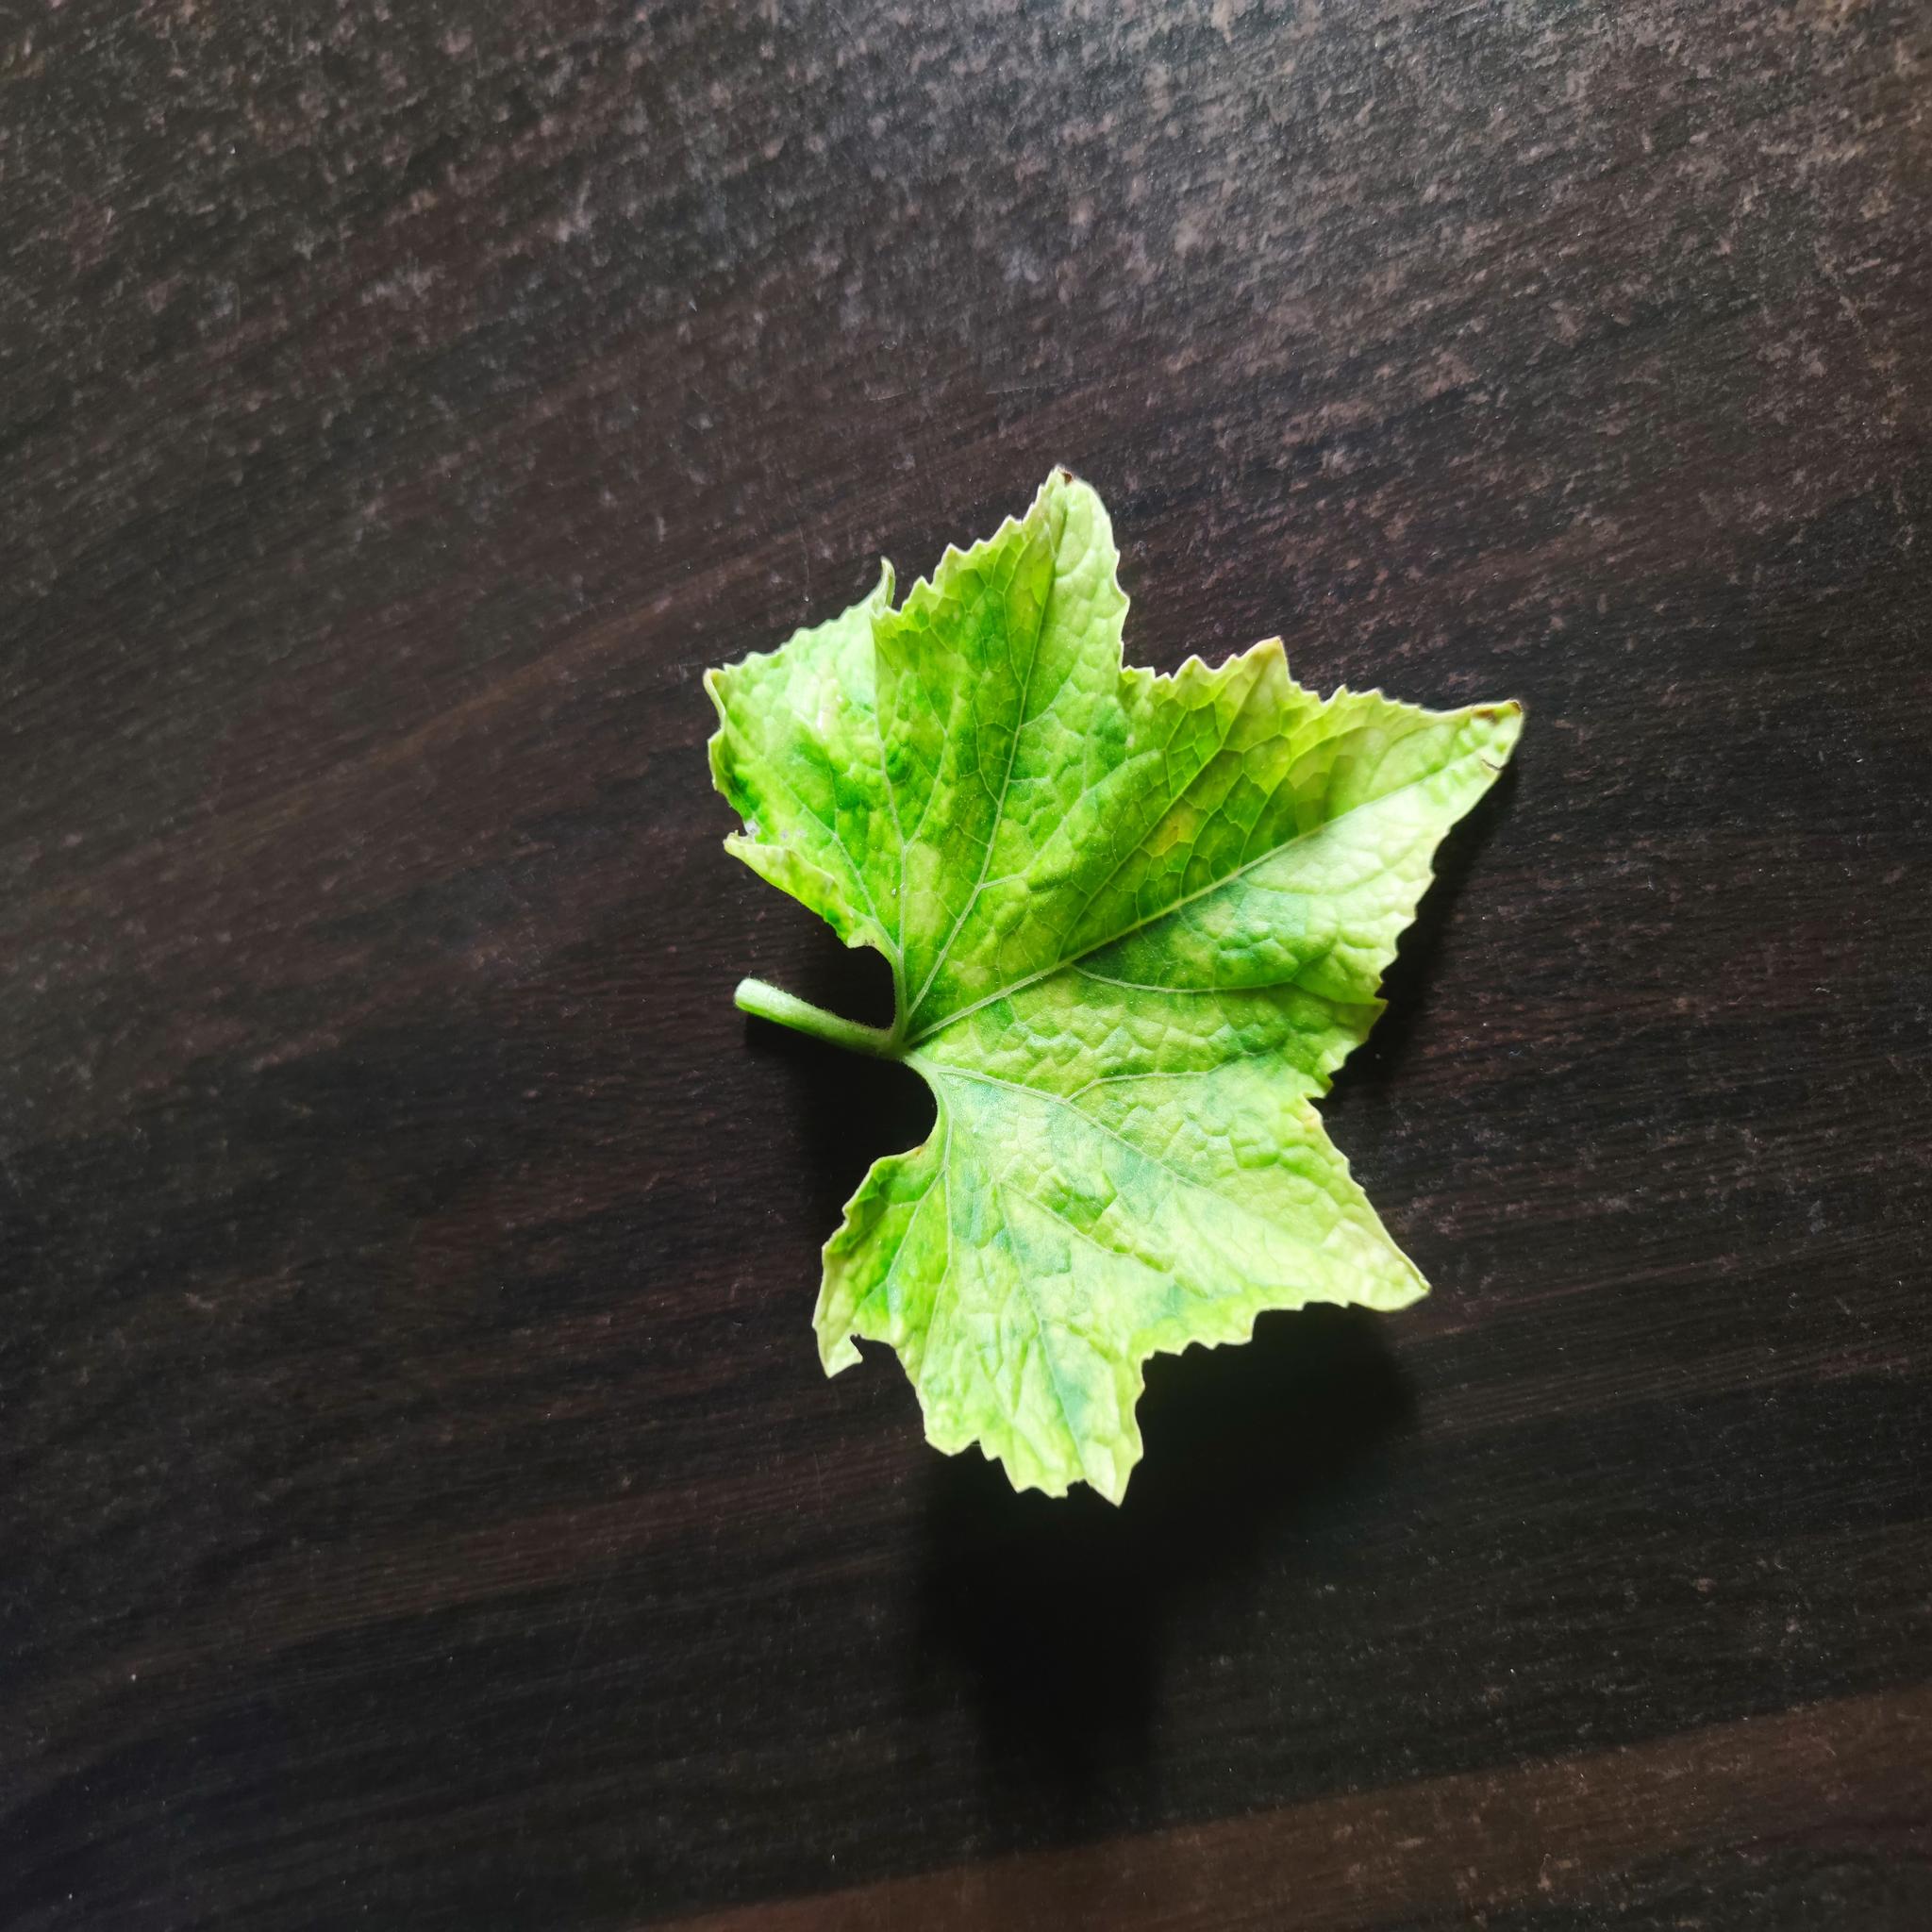
Label: Downy mildew